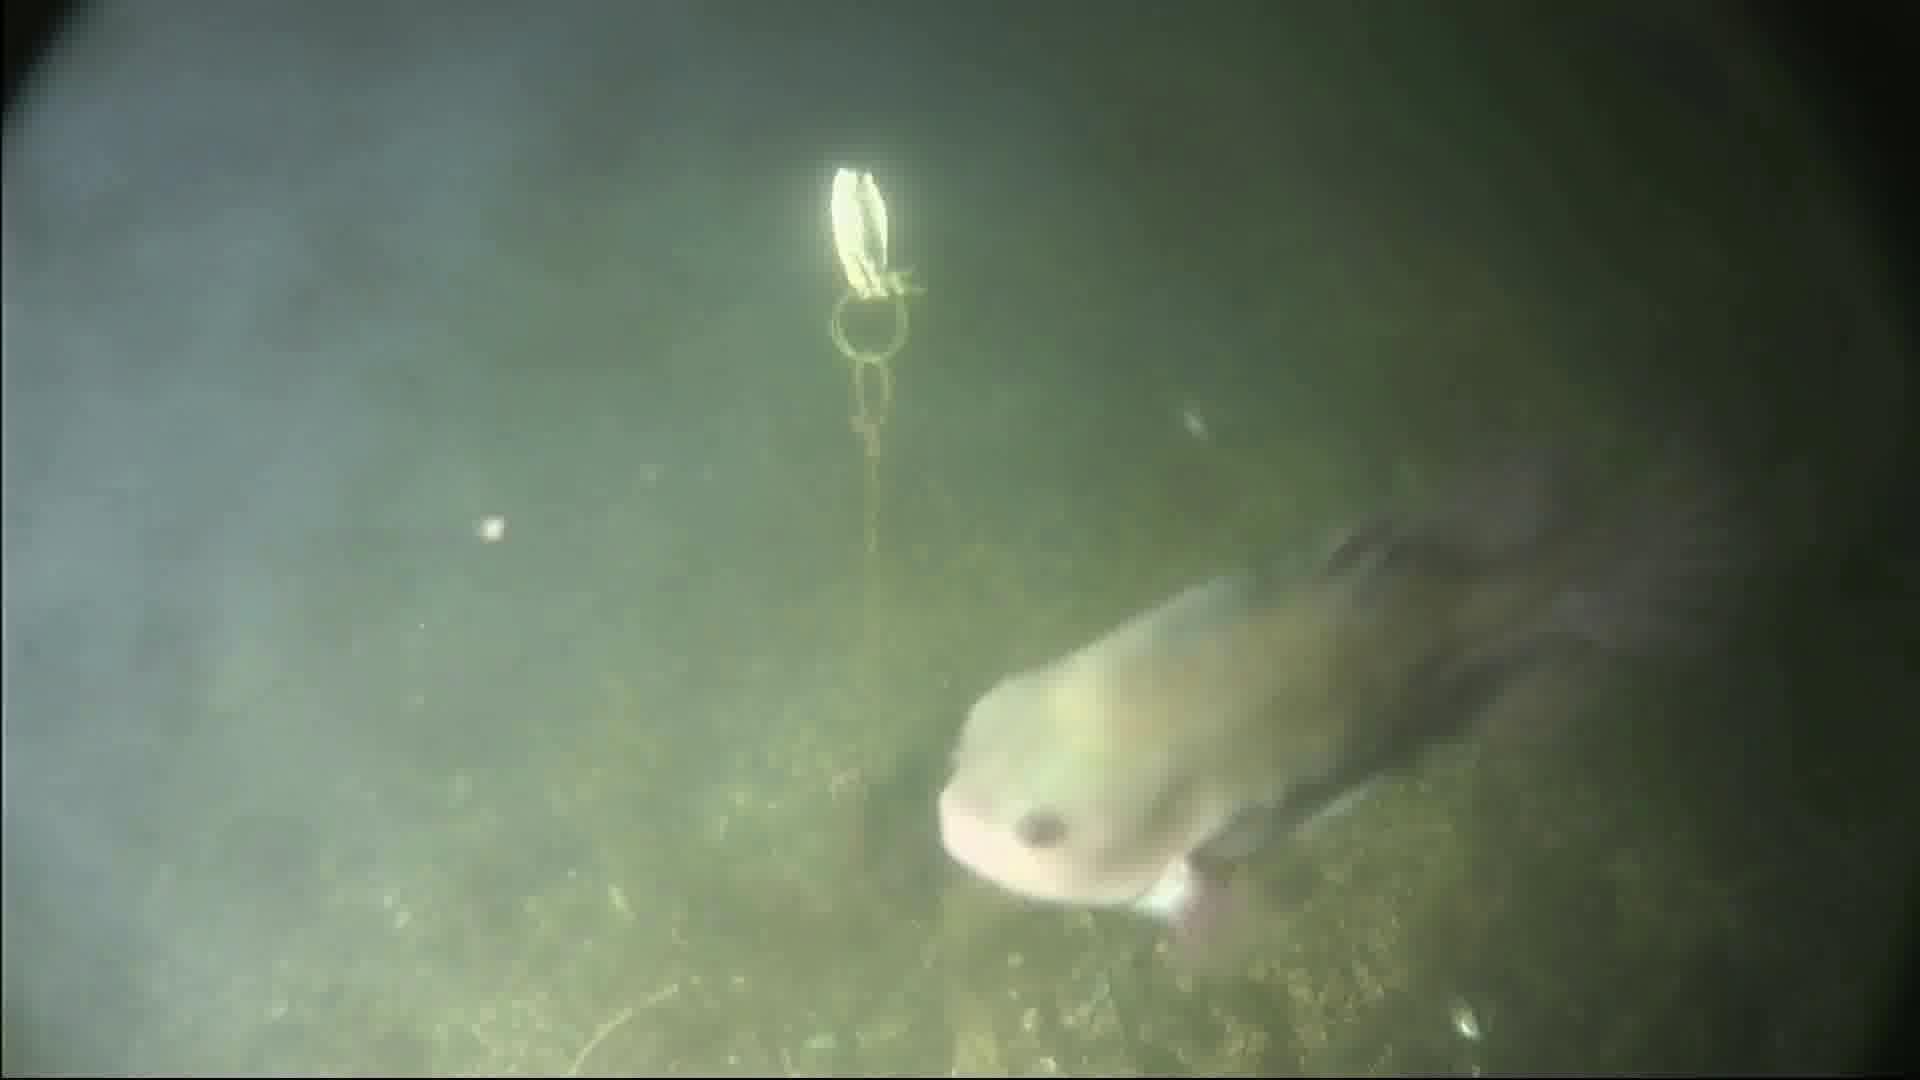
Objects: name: fish
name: crab